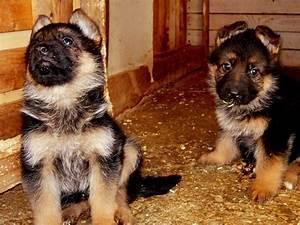
dog